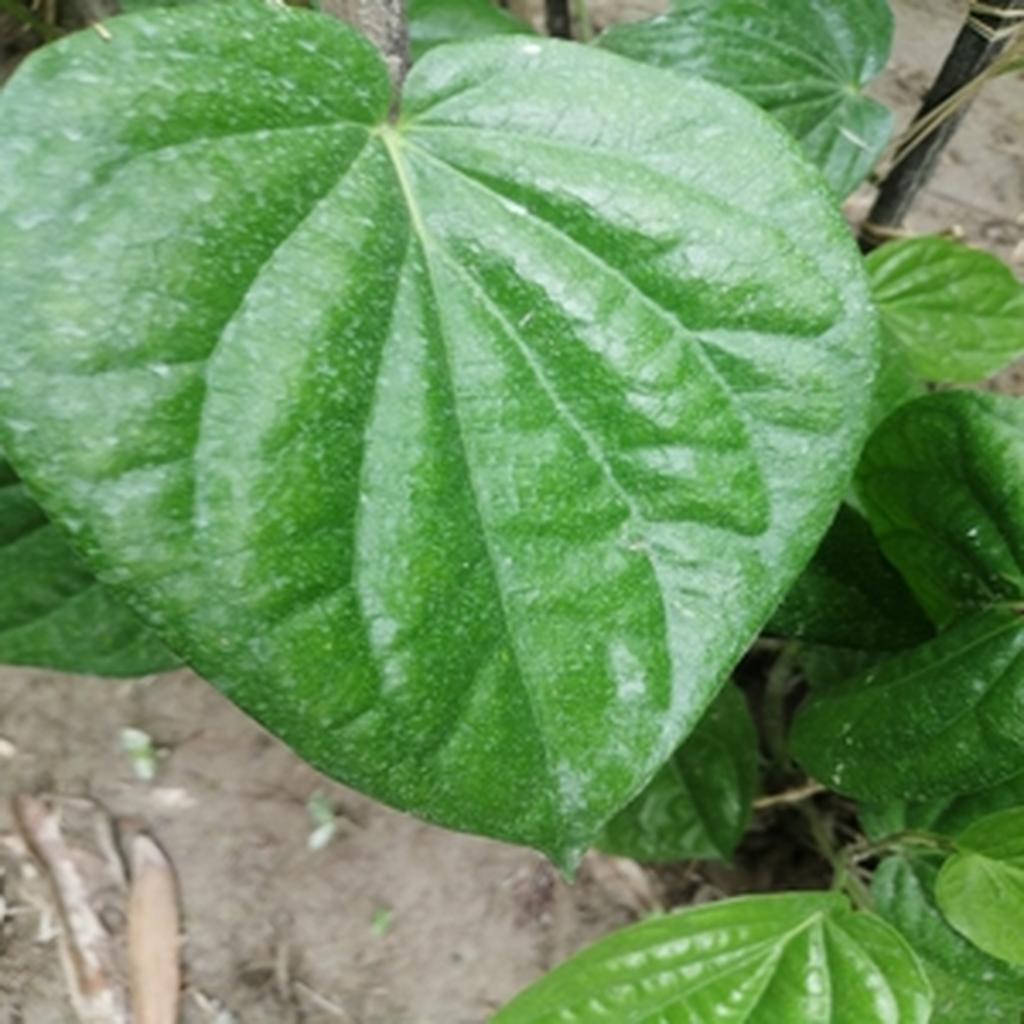
Label: Leaf_Spot